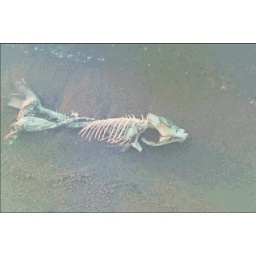
fish skeleton near mouth of river on beach..